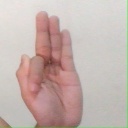
अक्षर: फ